Capture of Damascus (1918)

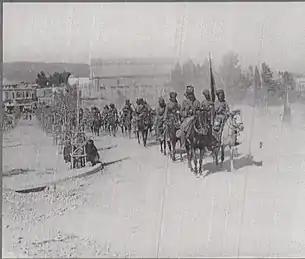
9th Hodson's Horse in General Chauvel's march through Damascus 2 October 1918

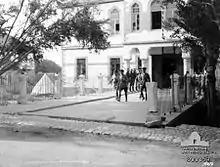
General Chauvel at Desert Mounted Corps Headquarters, Damascus

The march through Damascus began at 12:30 and finished at 15:00 with units back at the El Mezzo bivouac at 16:00 when two troops from B Squadron were assigned to protect the Australian Mounted Divisional Train.